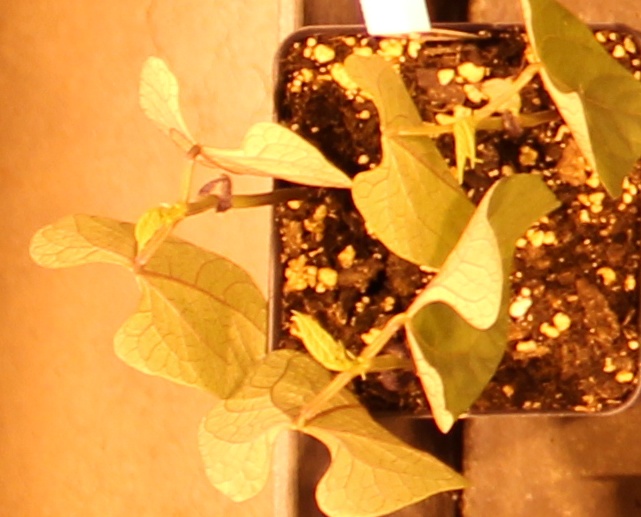
Label: Blackbean